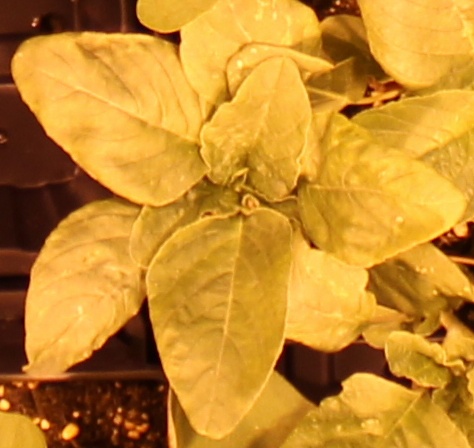
Label: Redroot Pigweed